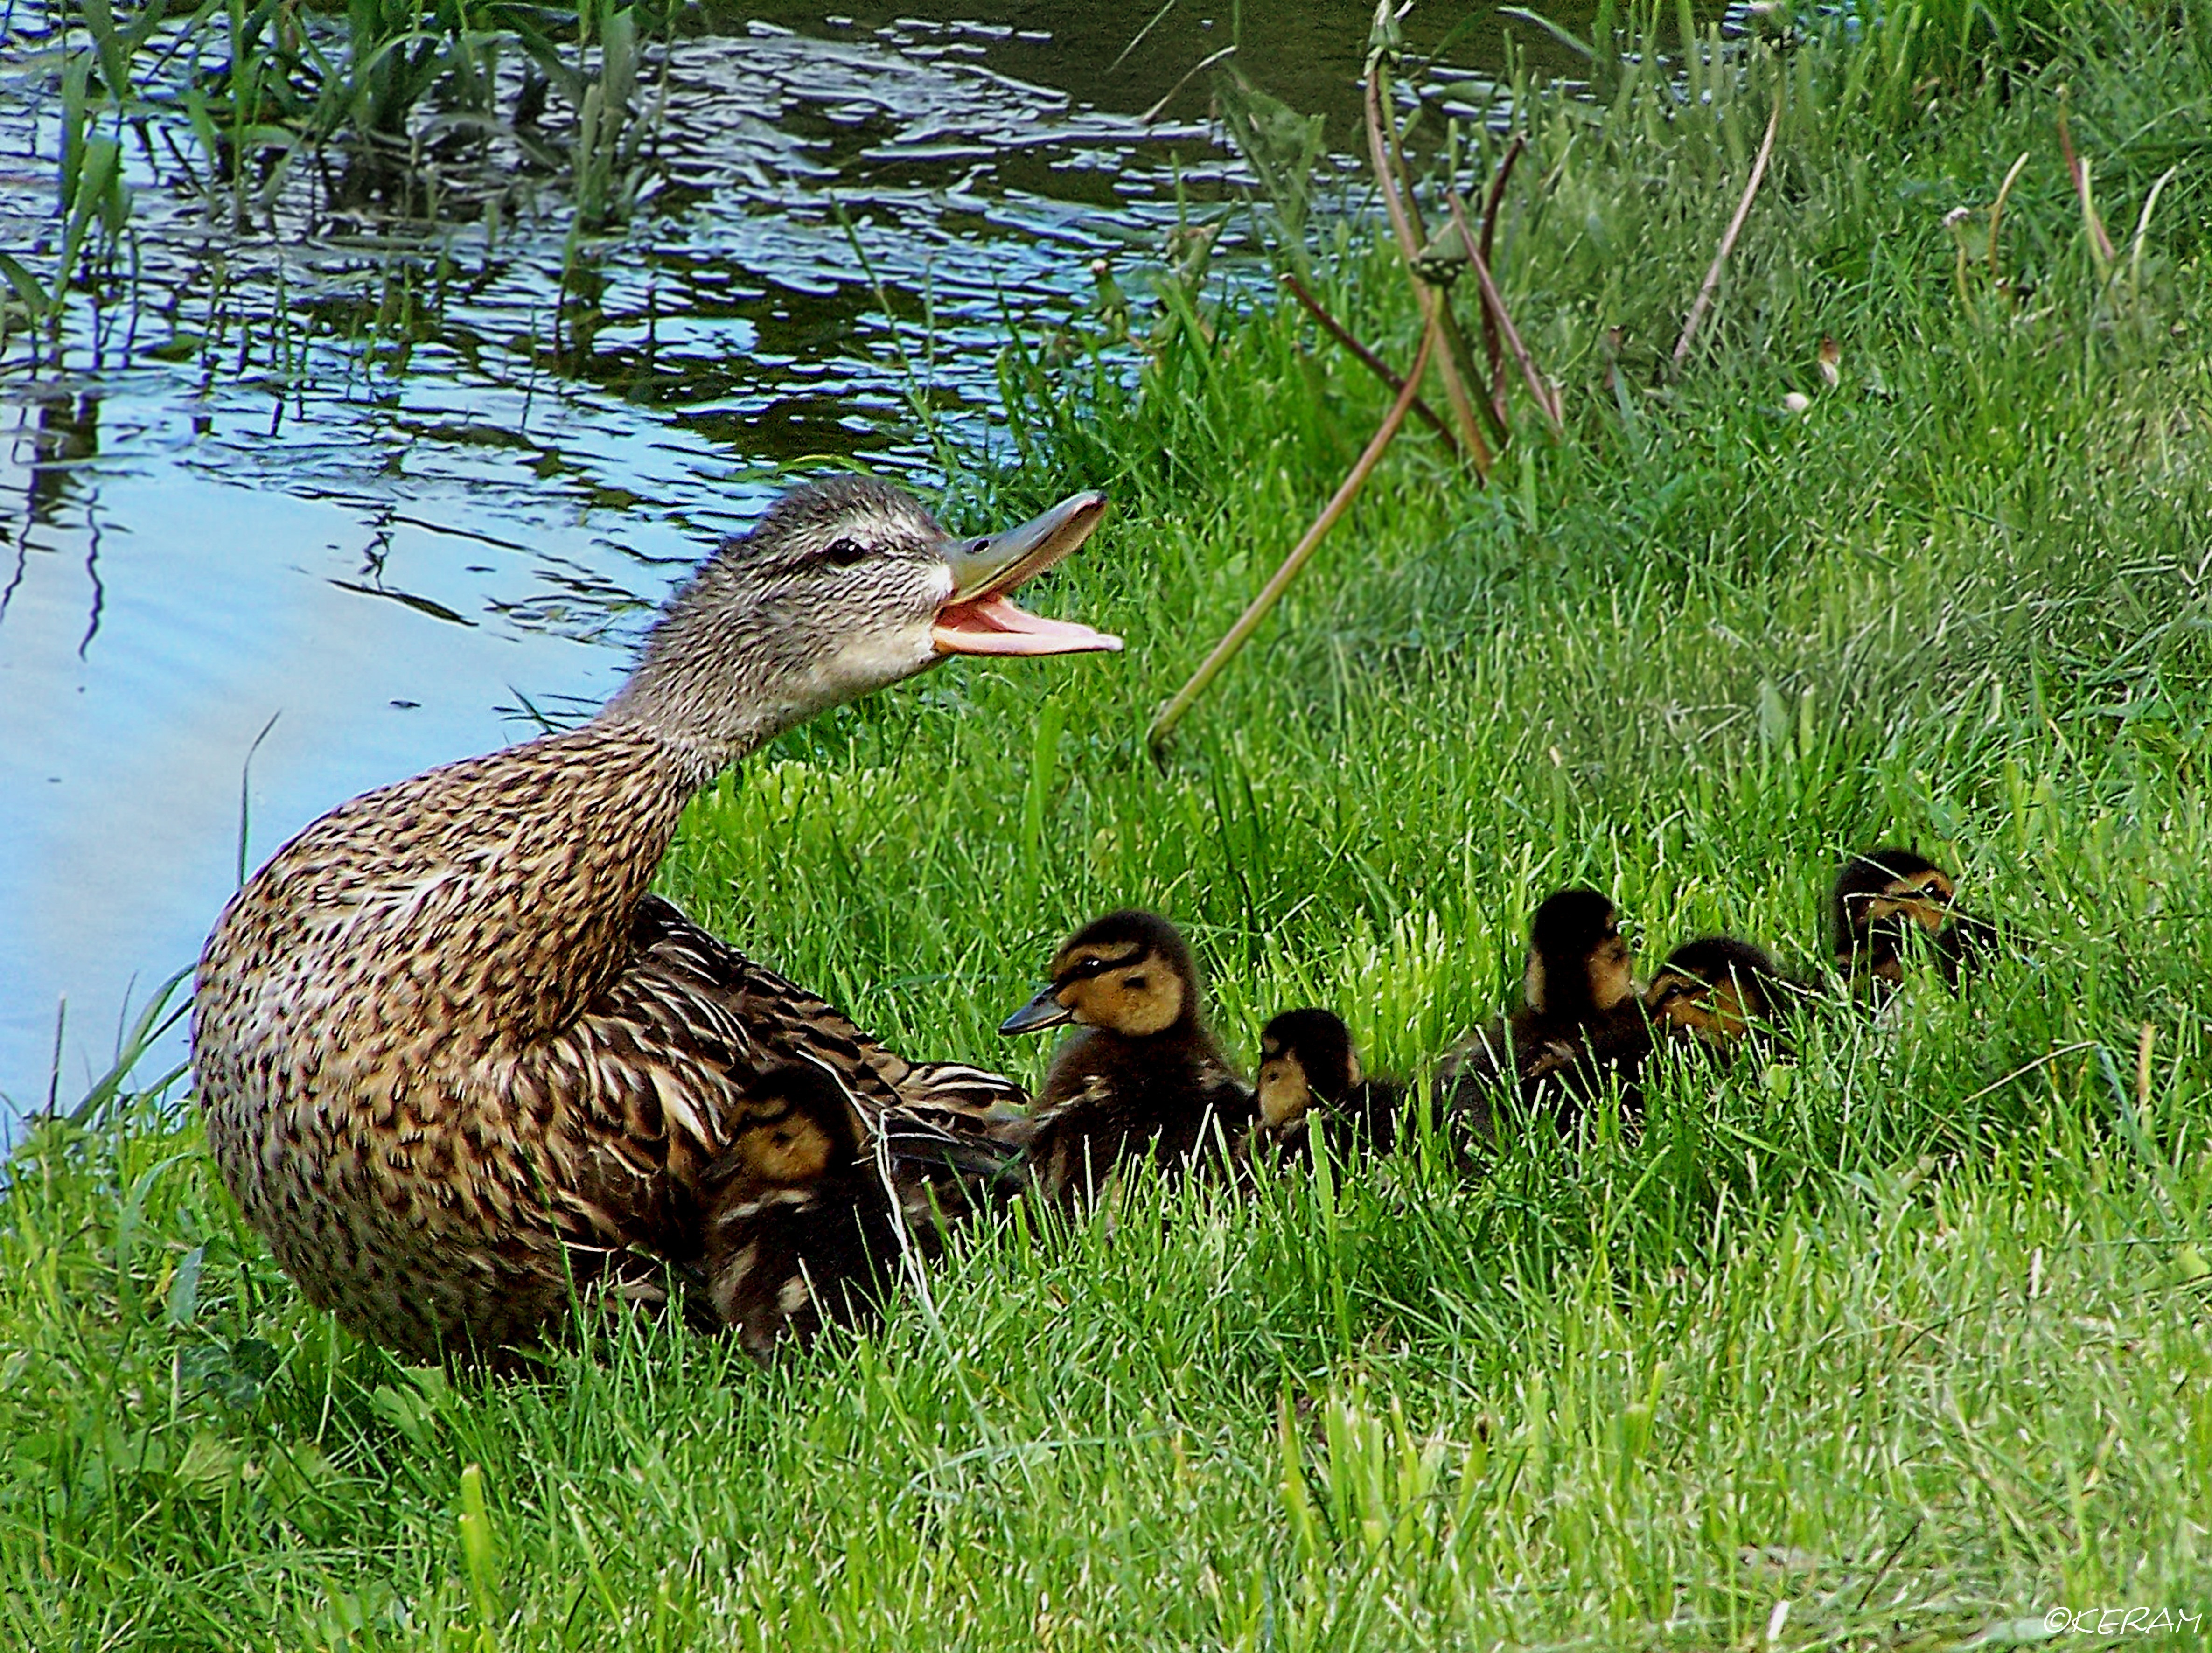
grass, bird, prairie, pond, wildlife, fowl, fauna, poultry, family, duck, goose, vertebrate, ducks, waterfowl, water bird, mallard, defense, ducks geese and swans